Julius Debrah

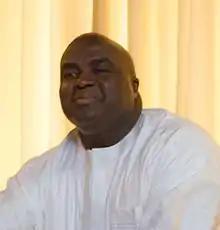

Julius Debrah (born 24 April 1966) is a Ghanaian politician and chief of staff to the president of Ghana John Dramani Mahama. He is a member of the National Democratic Congress. He is the current Chief of Staff of the Republic of Ghana. In February 2015, he was appointed chief of staff after the former, Prosper Douglas Bani was removed from office and assigned to as Ambassador Extraordinaire and Plenipotentiary. Debrah previously held the positions of Minister of Local Government and Rural Development and Regional Minister for Eastern Region.